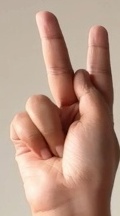
ASL sign: K